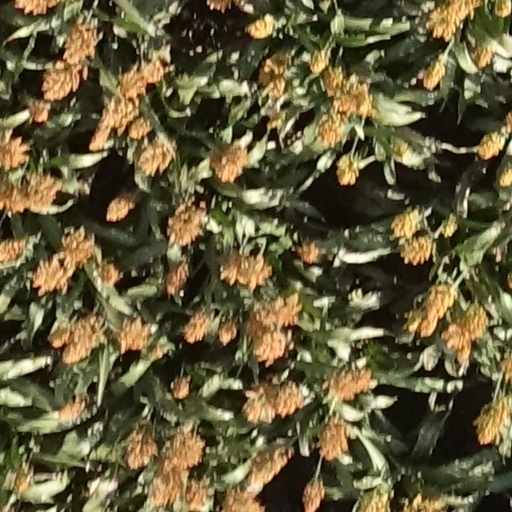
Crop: sorghum